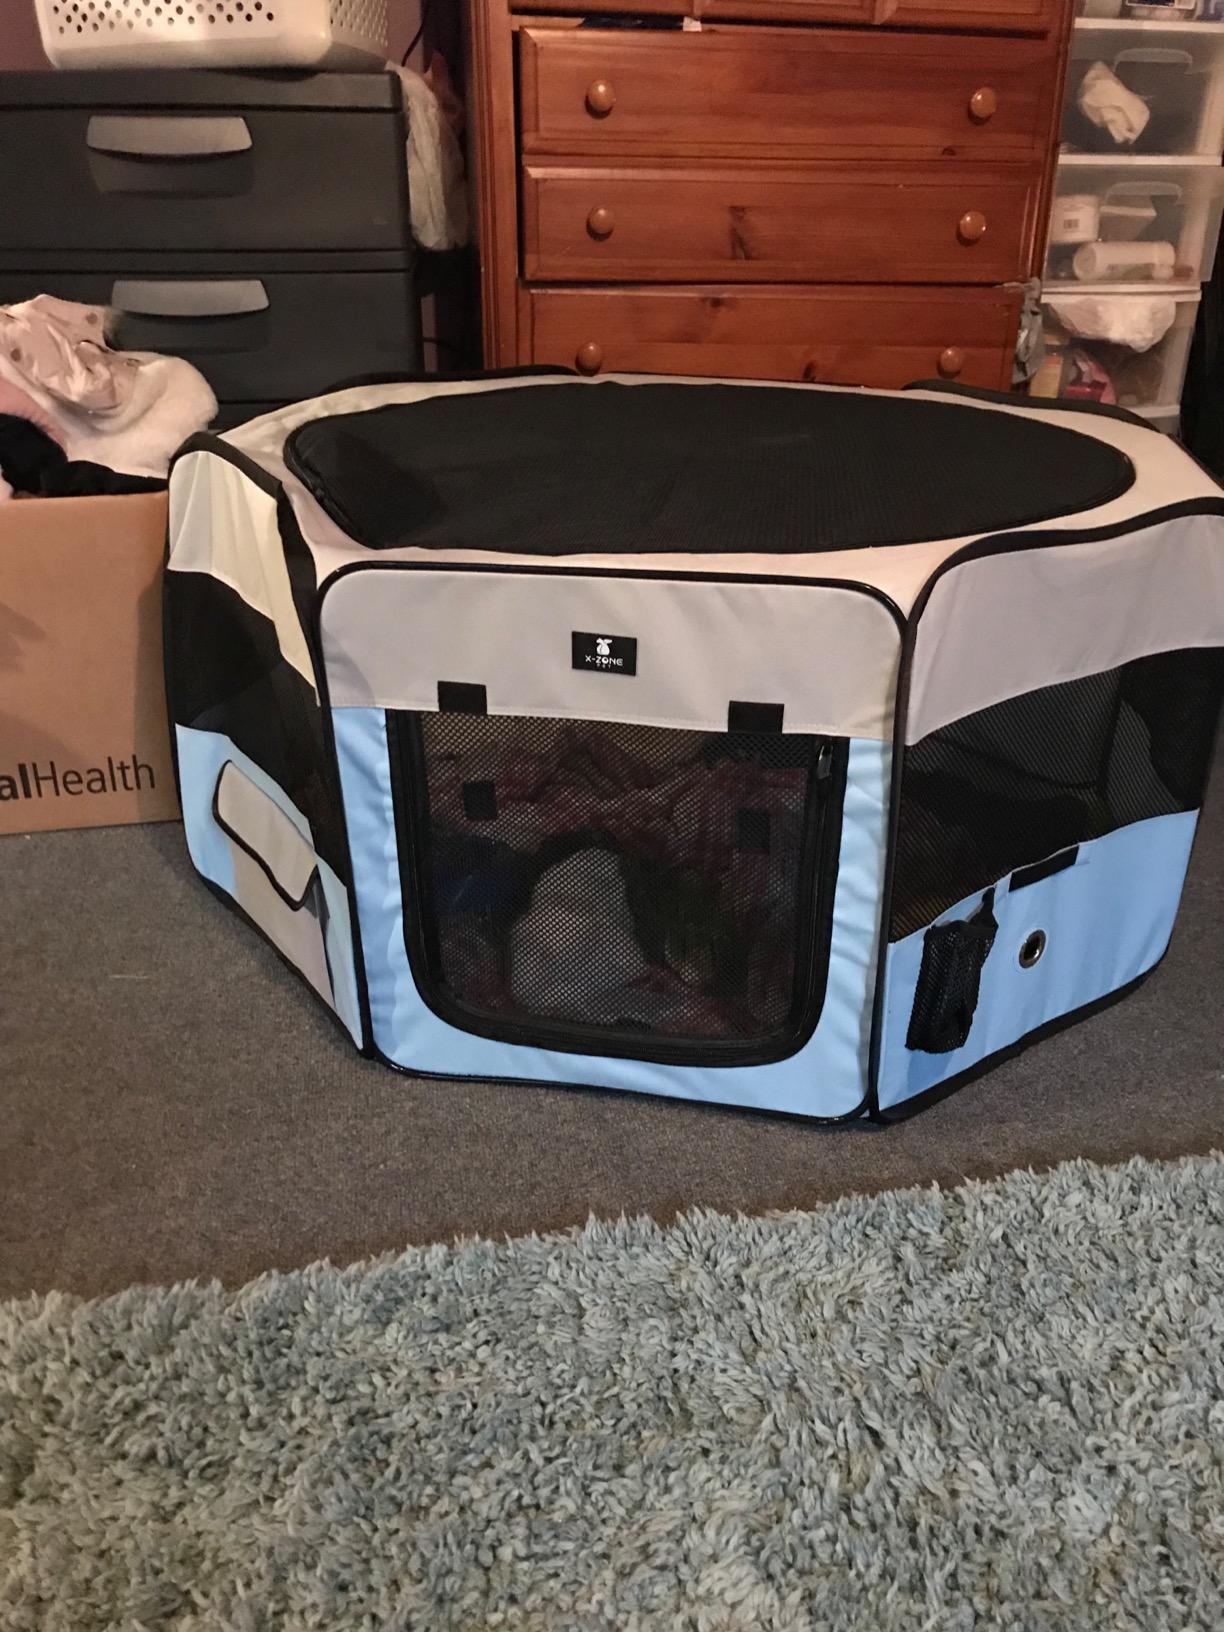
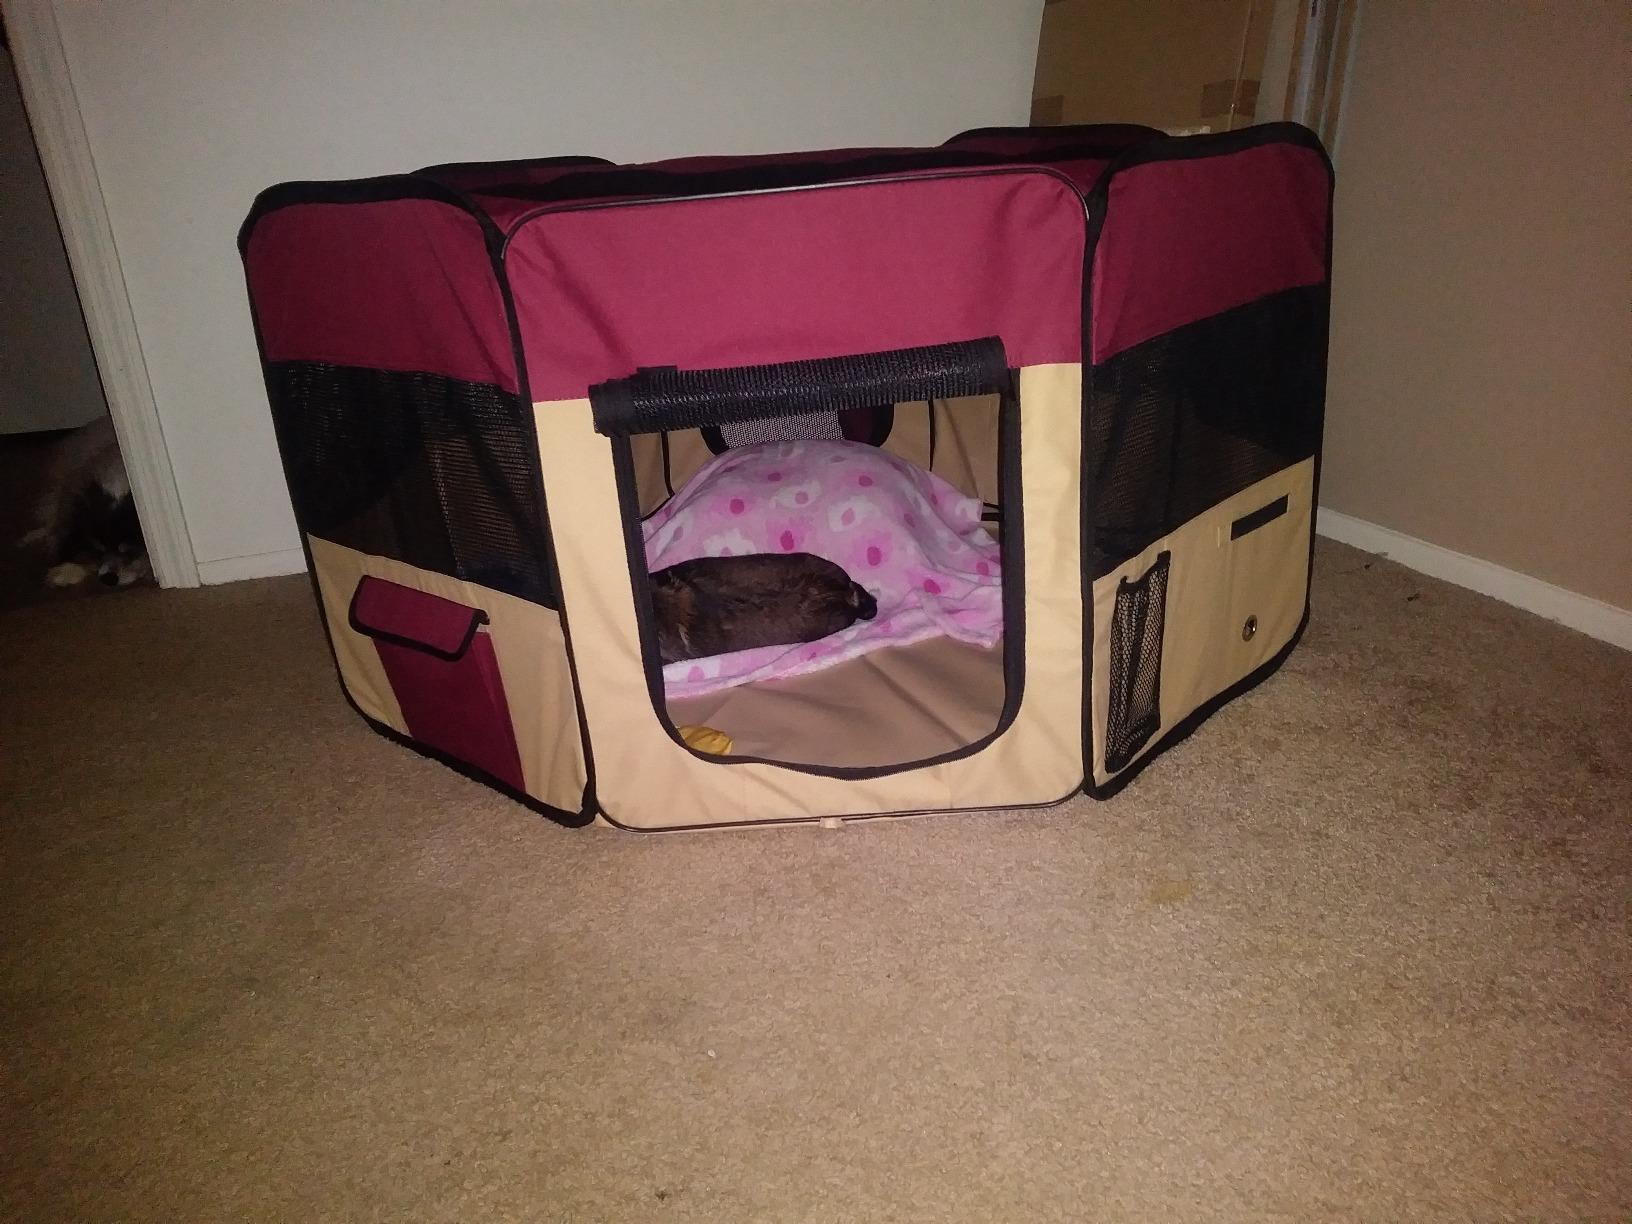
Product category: items_kennel
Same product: no